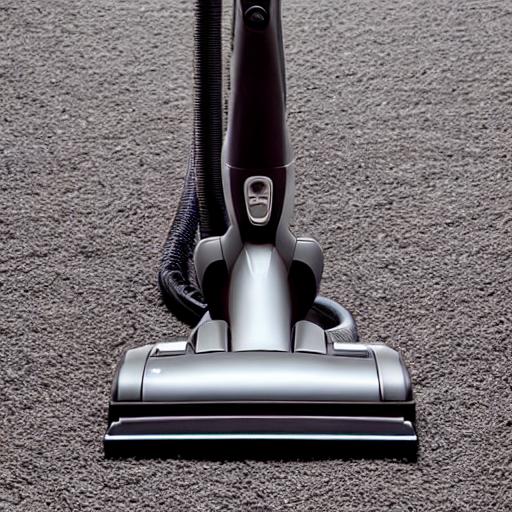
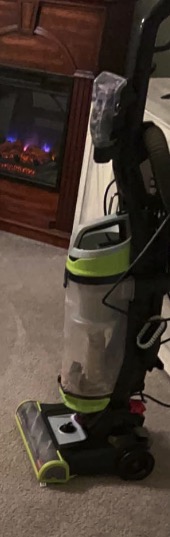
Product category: items_vacuum
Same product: no